Nathaniel Stookey

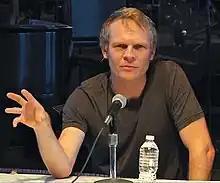
Stookey at the 2015 Cabrillo Festival of Contemporary Music

Nathaniel Stookey (born 1970, San Francisco, California) is an American composer and musician.